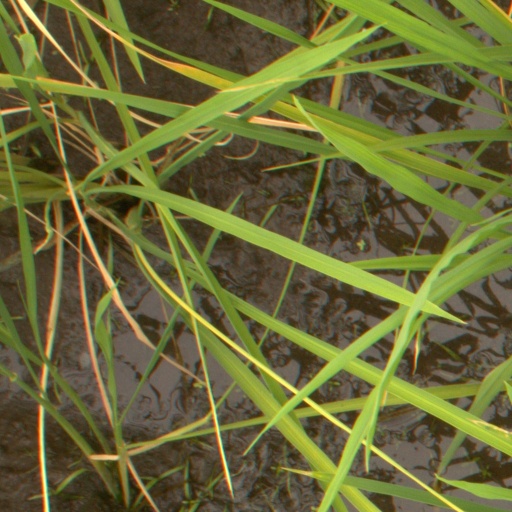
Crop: rice